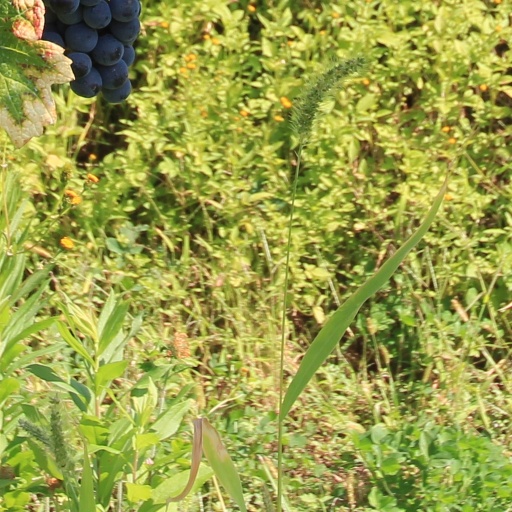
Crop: grape